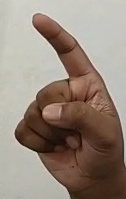
ASL sign: Z